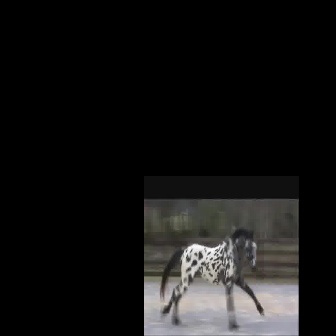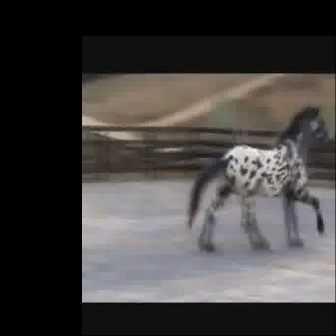
  Please identify the target specified by the bounding box [159,225,264,331] in the first image and locate it in the second image. Return the coordinates in [x_min,y_min,x_max,y_max] format.
Answer: [185,104,335,255]